Infant bed

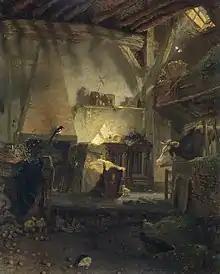
Late-18th century Dutch painting of a baby in a rocking cradle

It derives from the Old English word "cribb" which means "manger" (food trough, referring to the shape of a bassinette) or stall (implying corralling the child).